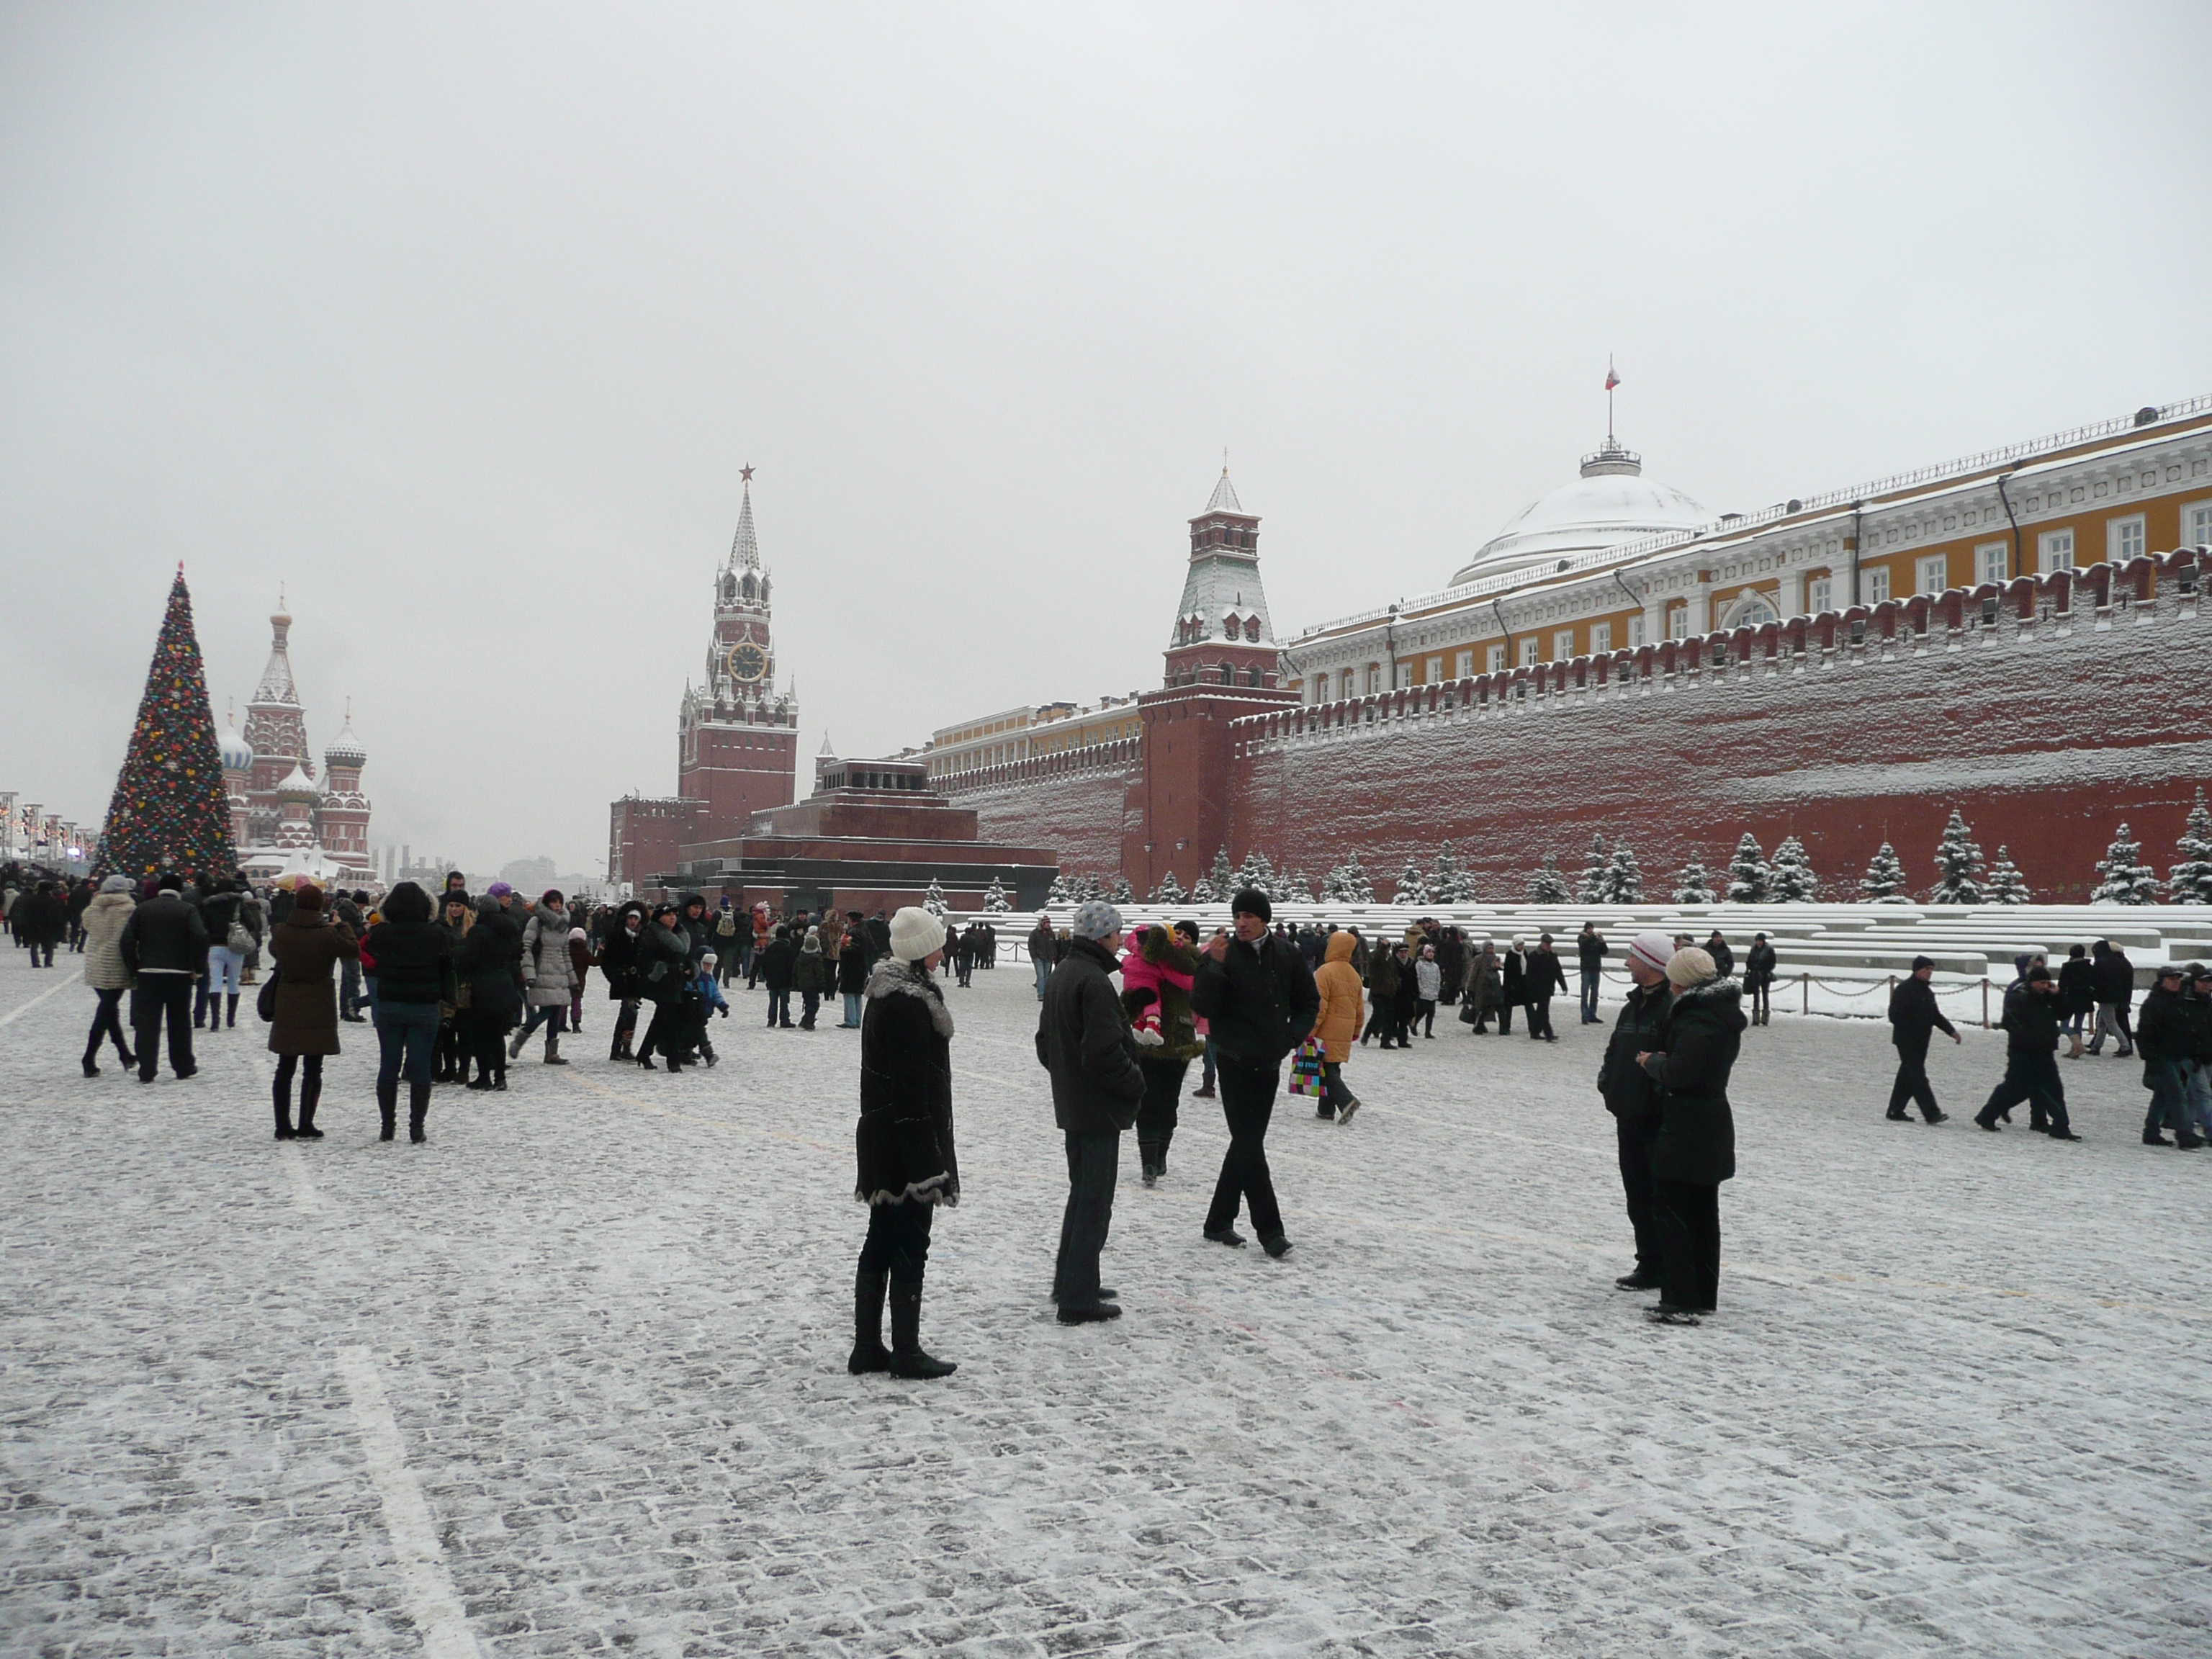
snow, winter, ice, weather, human, tourists, moscow, russia, kremlin, red square, ice rink